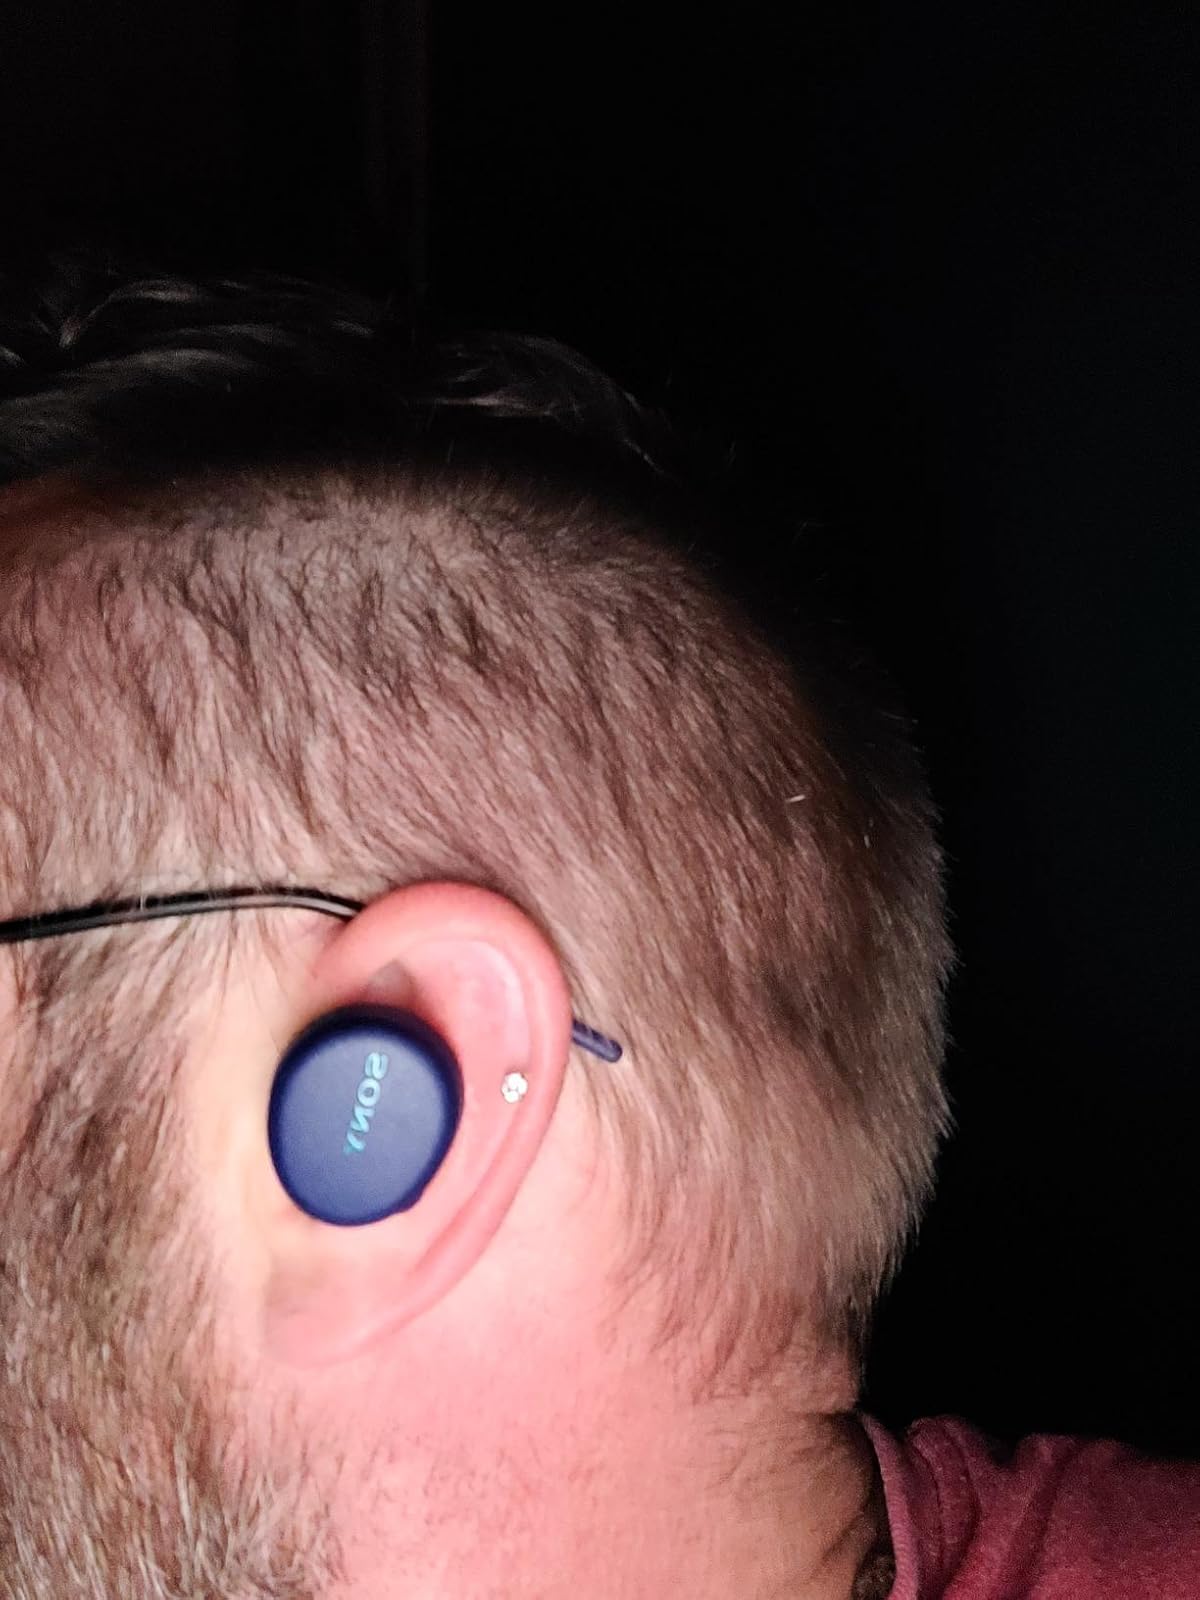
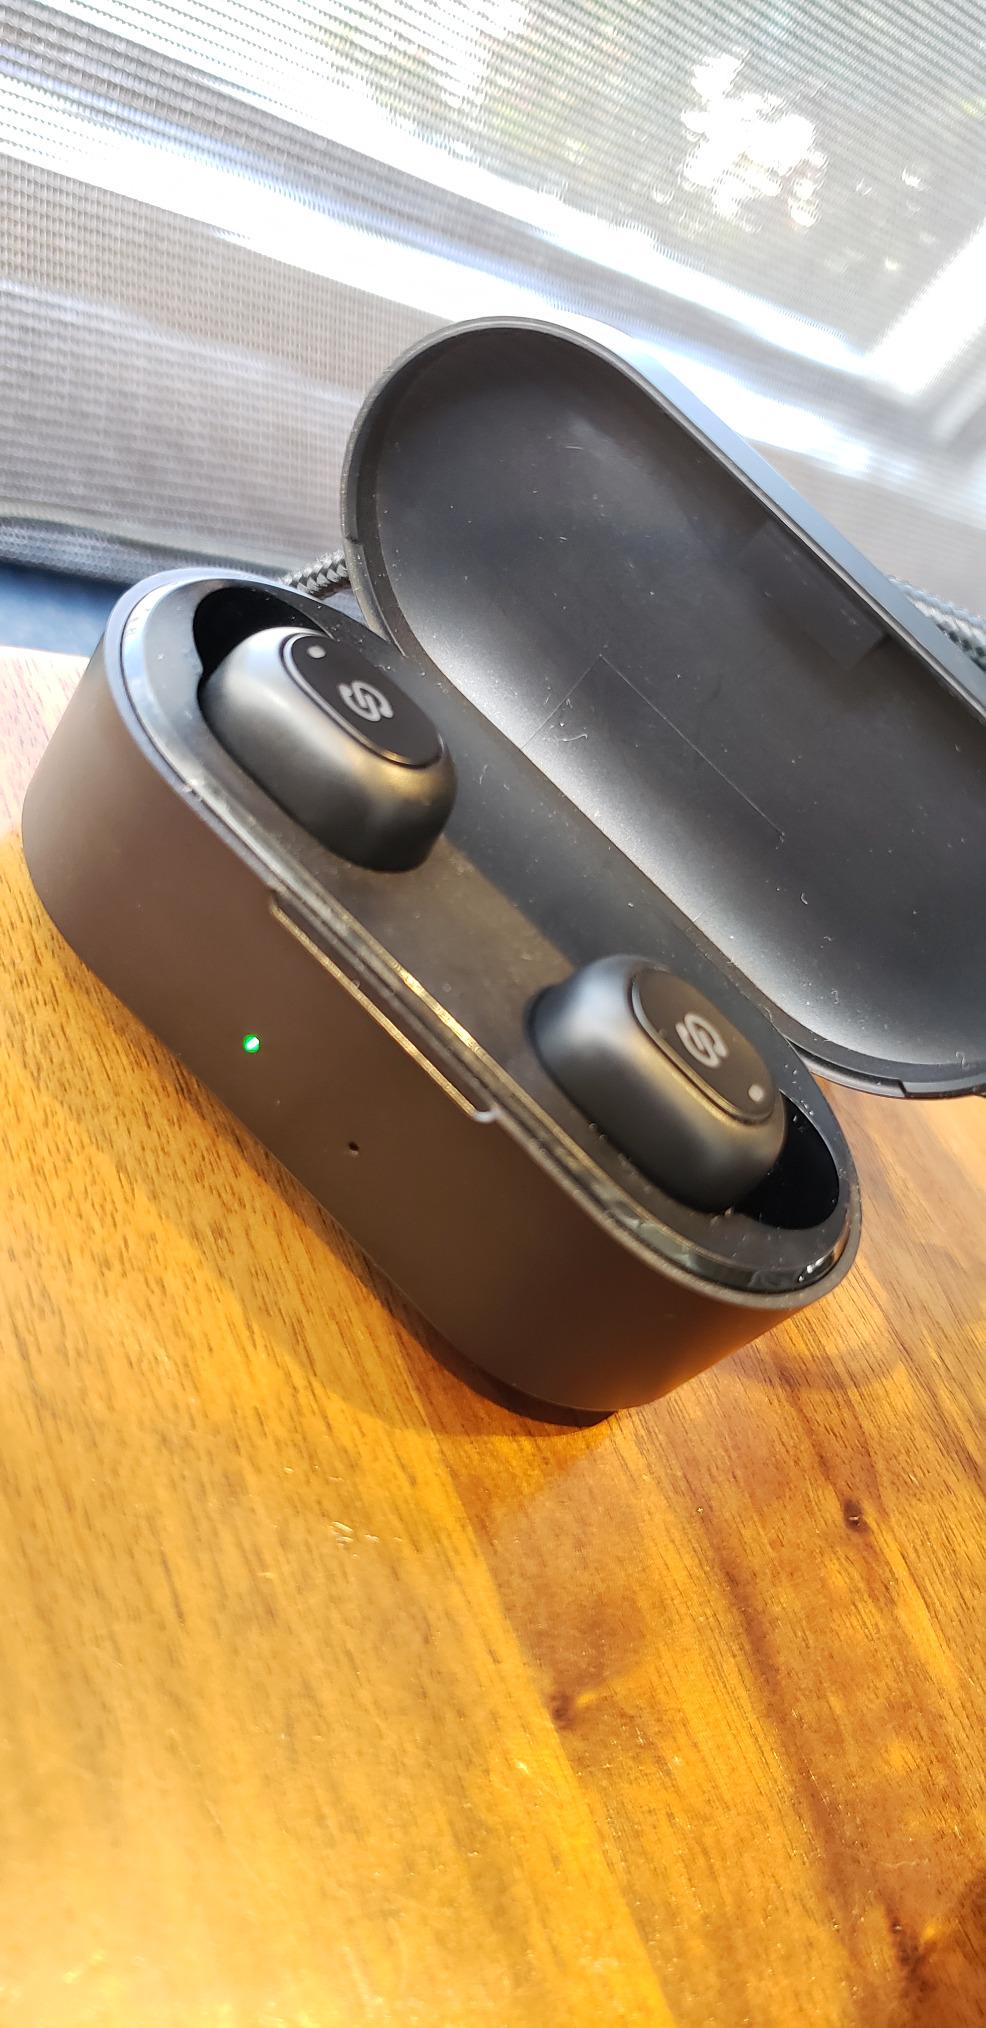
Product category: earbuds
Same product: no